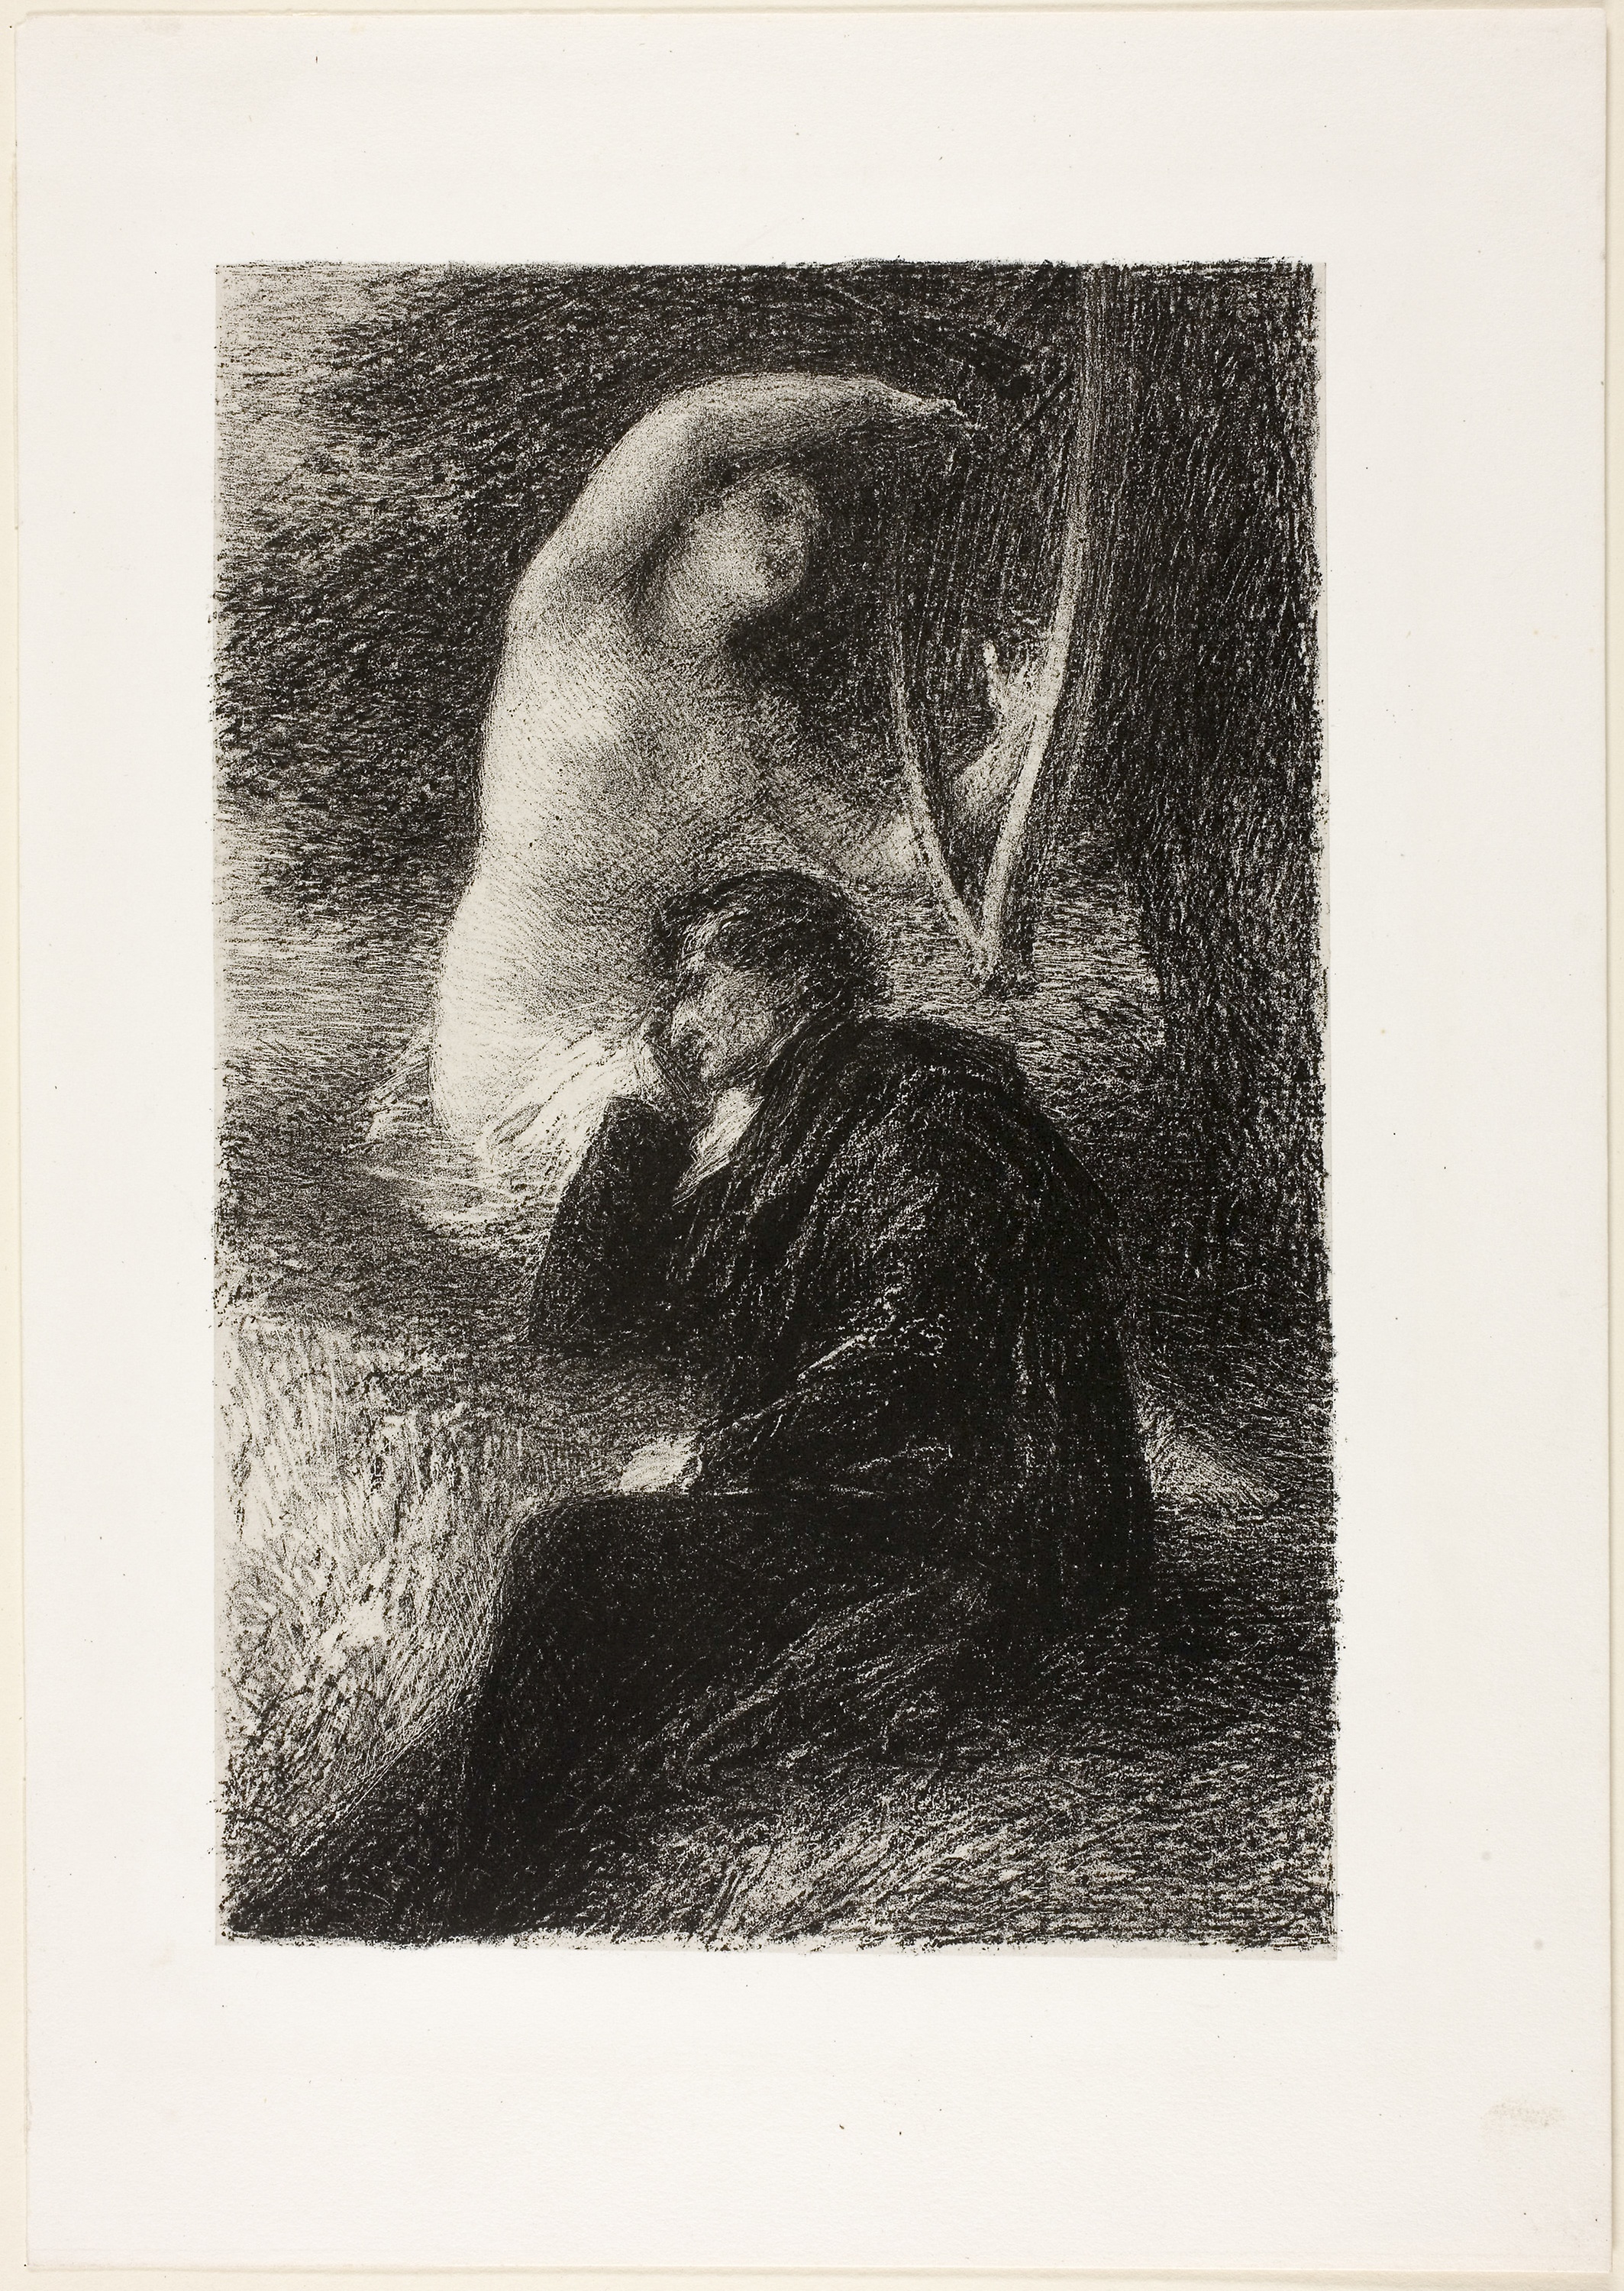
photograph, art, painting, drawing, artwork, black and white, portrait, figure drawing, visual arts, modern art, stock photography, history, picture frame